Bob Talamini

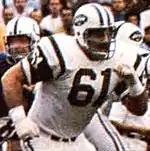
Talamini playing for the Jets in Super Bowl III

Hall of Famers George Blanda and Billy Cannon benefited from his blocking as the Oilers won the first two AFL Championships. Talamini made first-team All-AFL in 1962 and was a regular at AFL All-Star games, selected to six straight, through 1967. He anchored an offensive line that gave Blanda time to set passing records that would last for decades and opened holes for the likes of Cannon, Charlie Tolar, Sid Blanks and Hoyle Granger to run through. Talamini, Don Floyd and Jim Norton were the last of the original Oilers.